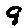
Label: 9